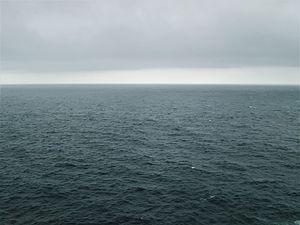
Sur Terre, on appelle océan mondial, océan global, océan planétaire ou plus simplement l'Océan, la grande étendue d'eau salée ininterrompue encerclant les continents et les archipels. il couvre 71 % de la surface de la Terre et occupe un volume de 1 370 millions de kilomètres cubes. C'est la principale source d'oxygène et le premier puits de carbone, et il joue un rôle majeur dans le cycle de nombreux éléments dont le carbone, ce qui en fait une source majeure de services écosystémiques.